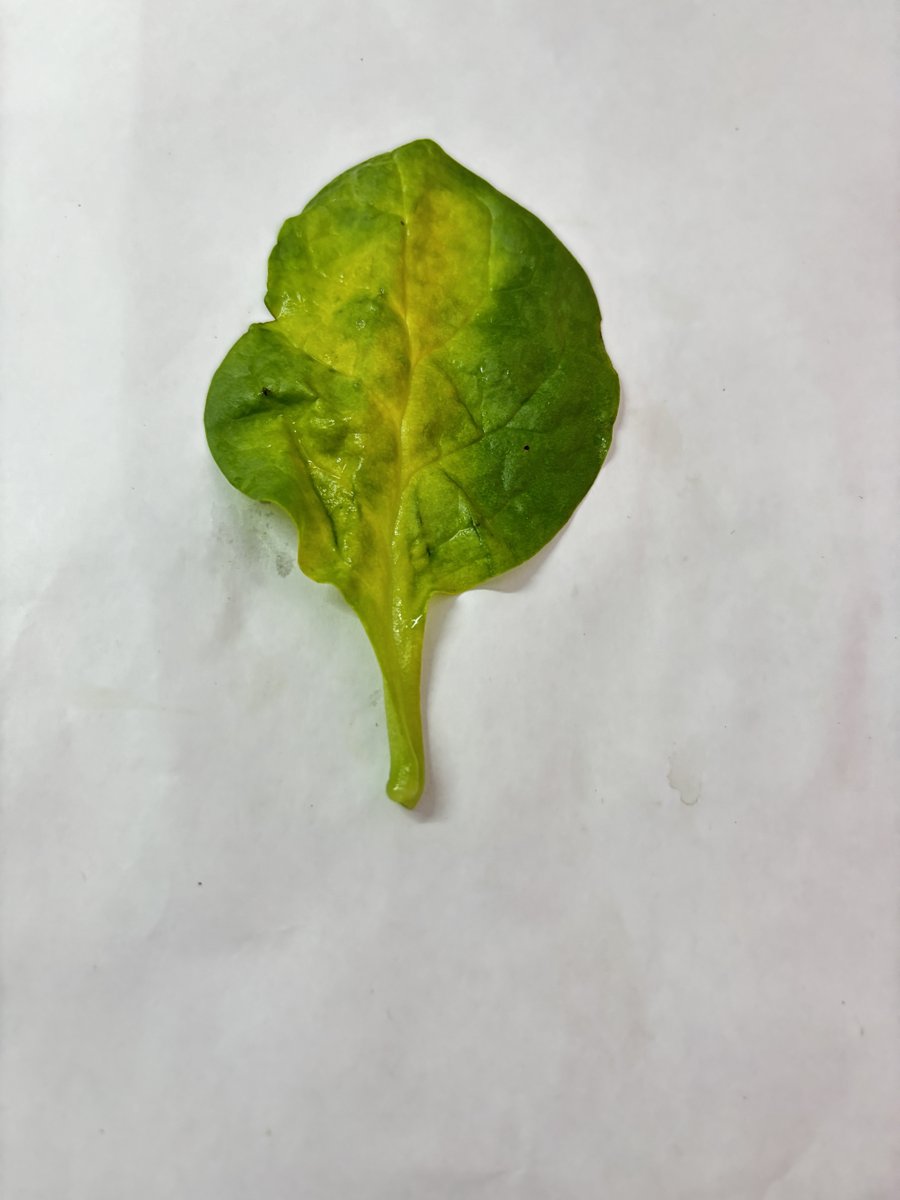
Label: Downy-Mildew